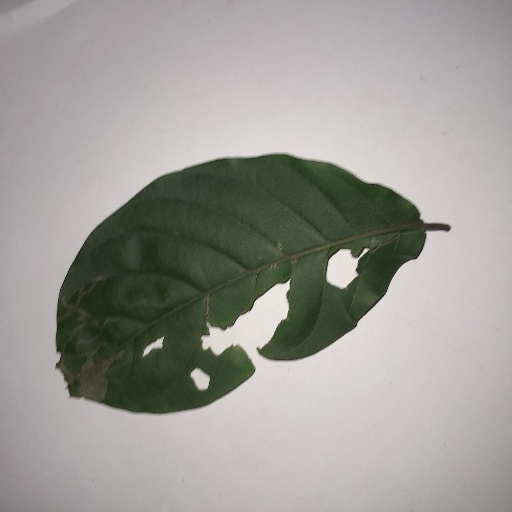
Species: HariTaki
Leaf condition: Bacterial Spot